Dubuque County Courthouse

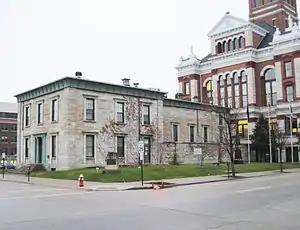
Historic Dubuque County Jail with courthouse on right

Heer designed the structure in the Beaux-Arts style with elements of the Renaissance and the Romanesque styles. It is constructed of Bedford limestone on the first floor and red brick and molded terra cotta on the floors above. The frieze is composed of galvanized iron or zinc. The building has a footprint of . It is five-stories topped by a central tower surmounted by a statue of Justice. All total, the building rises to a height of . Upon completion, 12 classic statues of laminated pewter adorned the roof, however only six remain. Some reports say the others were removed during World War I to provide materiel for the war effort. The interior features the shaft of the tower that terminates on the fourth floor with a dome of stained glass. Woodwork and fittings are of oak with carvings that are done in a Richardsonian character.